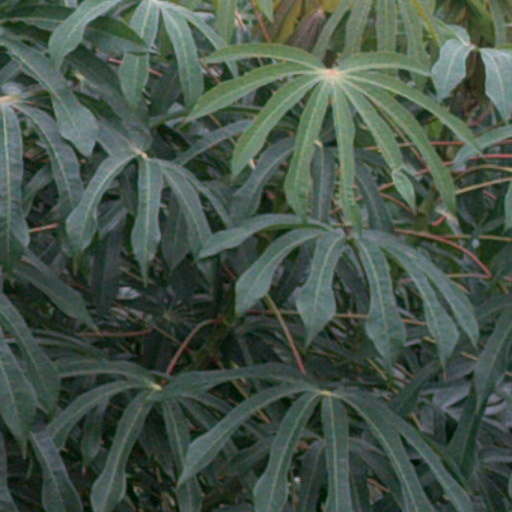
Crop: cassava